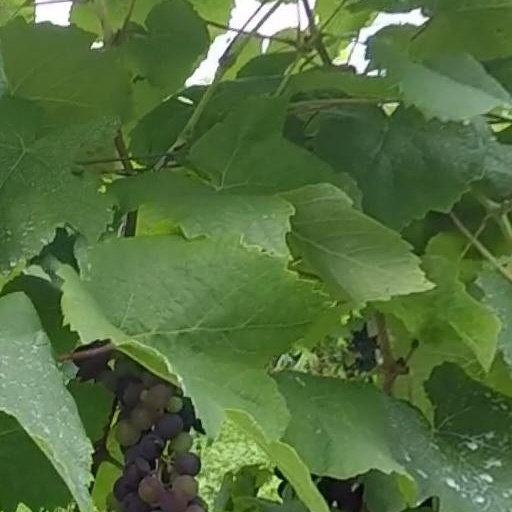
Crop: grape